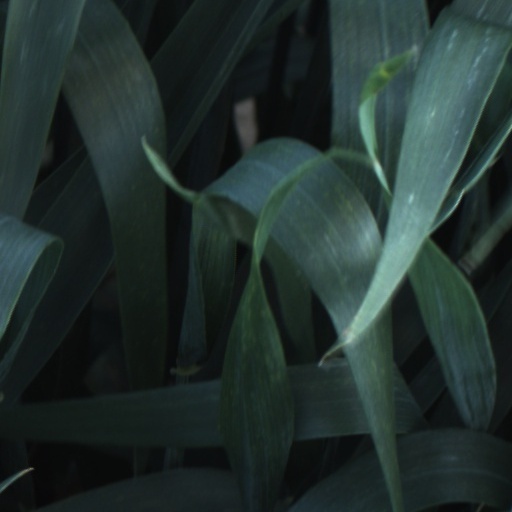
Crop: wheat